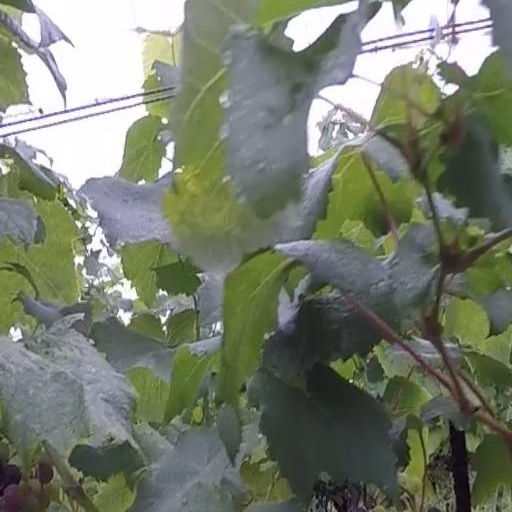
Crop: grape